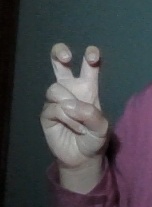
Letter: toot